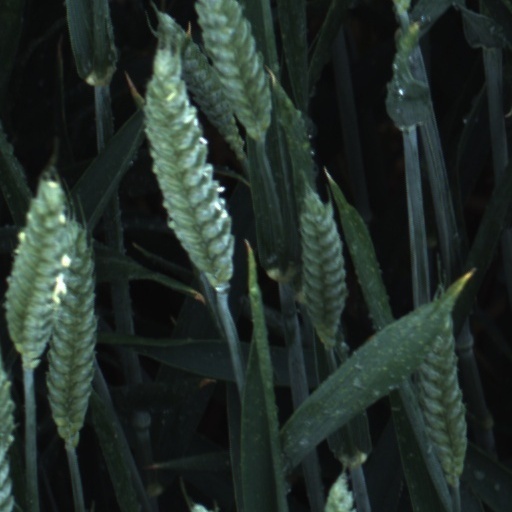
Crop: wheat